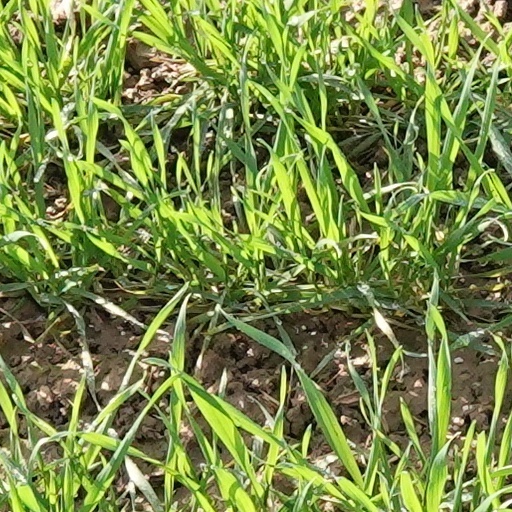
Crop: wheat